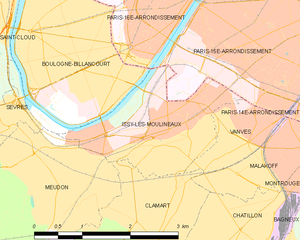
Carte des communes françaises Issy-les-Moulineaux
Issy-les-Moulineaux est une commune française dans le département des Hauts-de-Seine en région Île-de-France, au sud-ouest et limitrophe de Paris, en bordure et sur la rive gauche de la Seine.